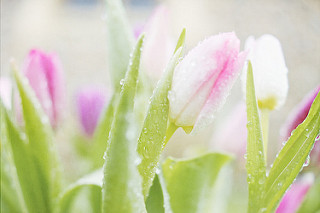
Flower: tulip